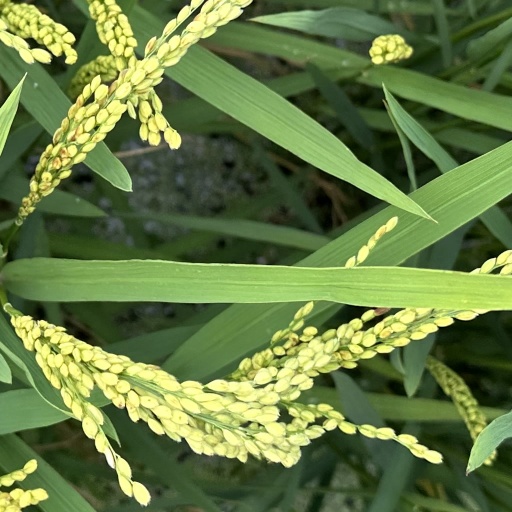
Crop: rice